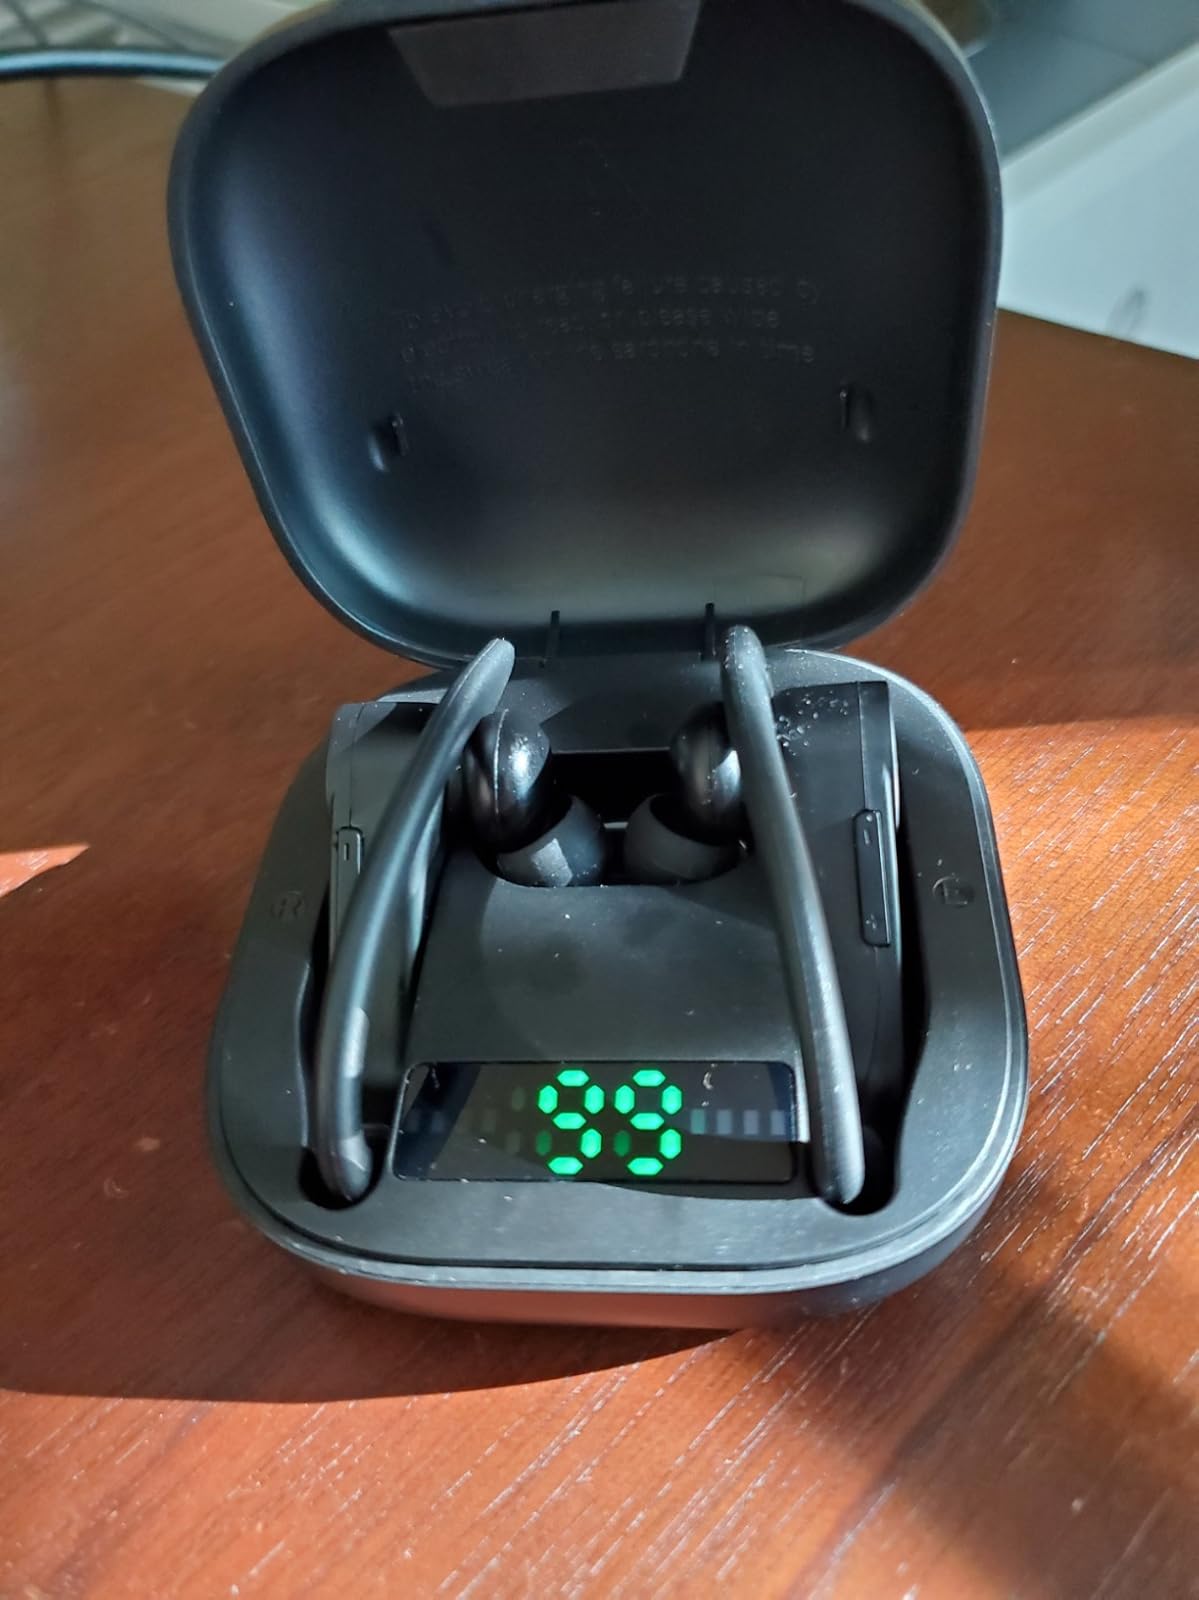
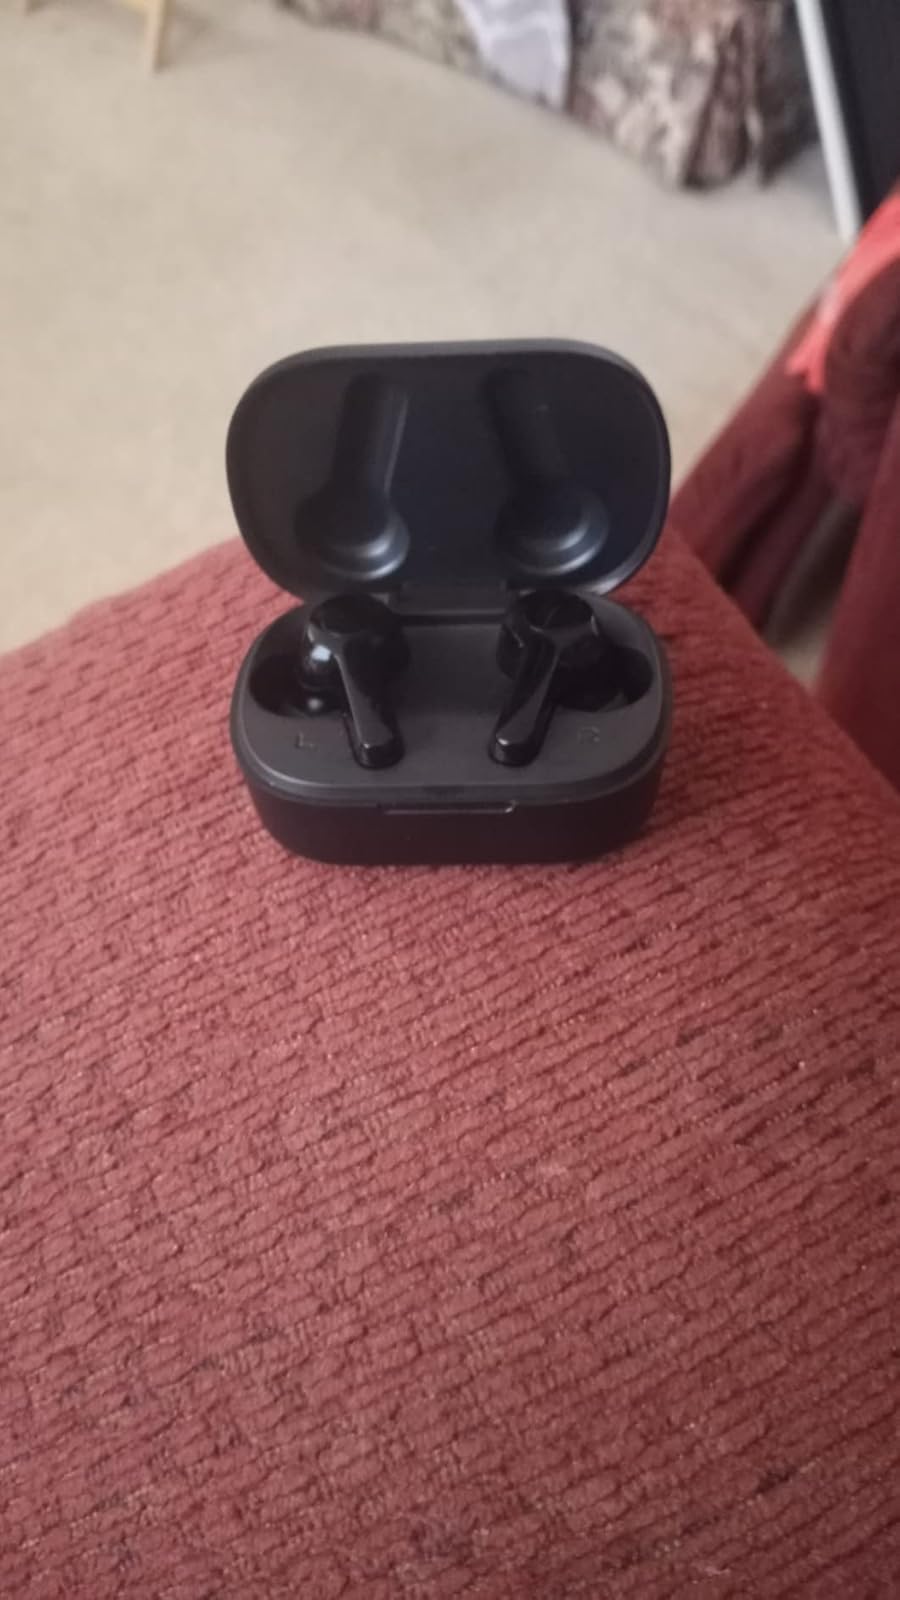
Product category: earbuds
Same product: no